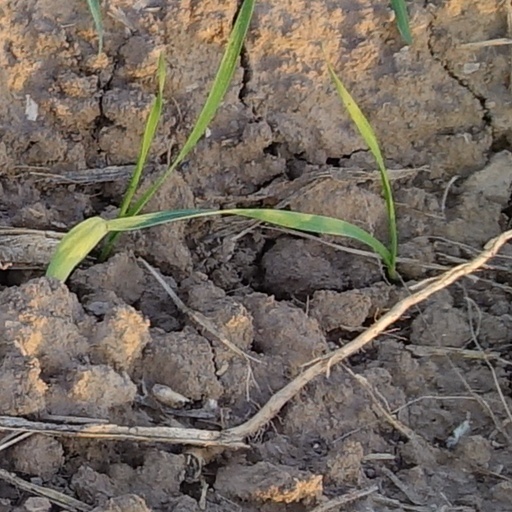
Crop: wheat